Dark Fall: Lost Souls

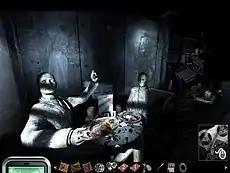
Items in the inventory are laid out across the bottom of the screen. The Inspector's mobile phone is on the left side of the screen, If the player clicks on the top of the phone, the entire phone appears in the display, allowing access to various options.

"Lost Souls" is a first-person psychological horror/adventure game, which employs a simple HUD. A bar at the bottom of the screen serves as the inventory, storing items which the player has acquired during the game. The bar also allows access to The Inspector's mobile phone, from which the player can save their game, quit their game, or load a previously saved game. The mobile phone also allows the player to illuminate dark areas using the phone's flashlight, read any text messages received by The Inspector during the game, change the difficulty level, and turn on and off subtitles.